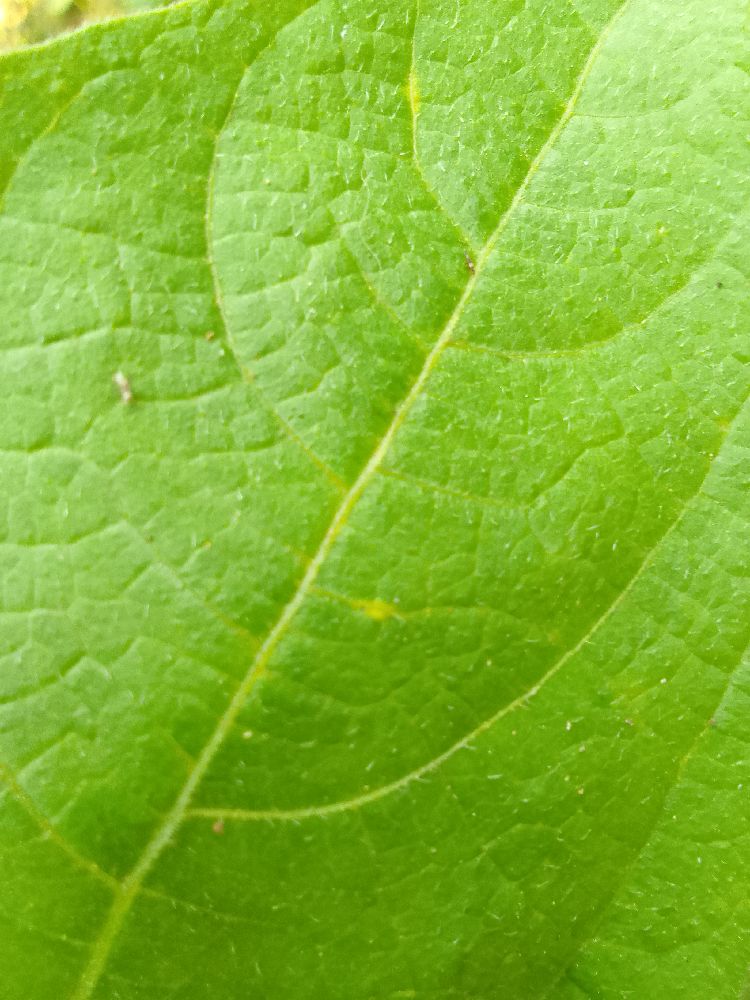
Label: healthy